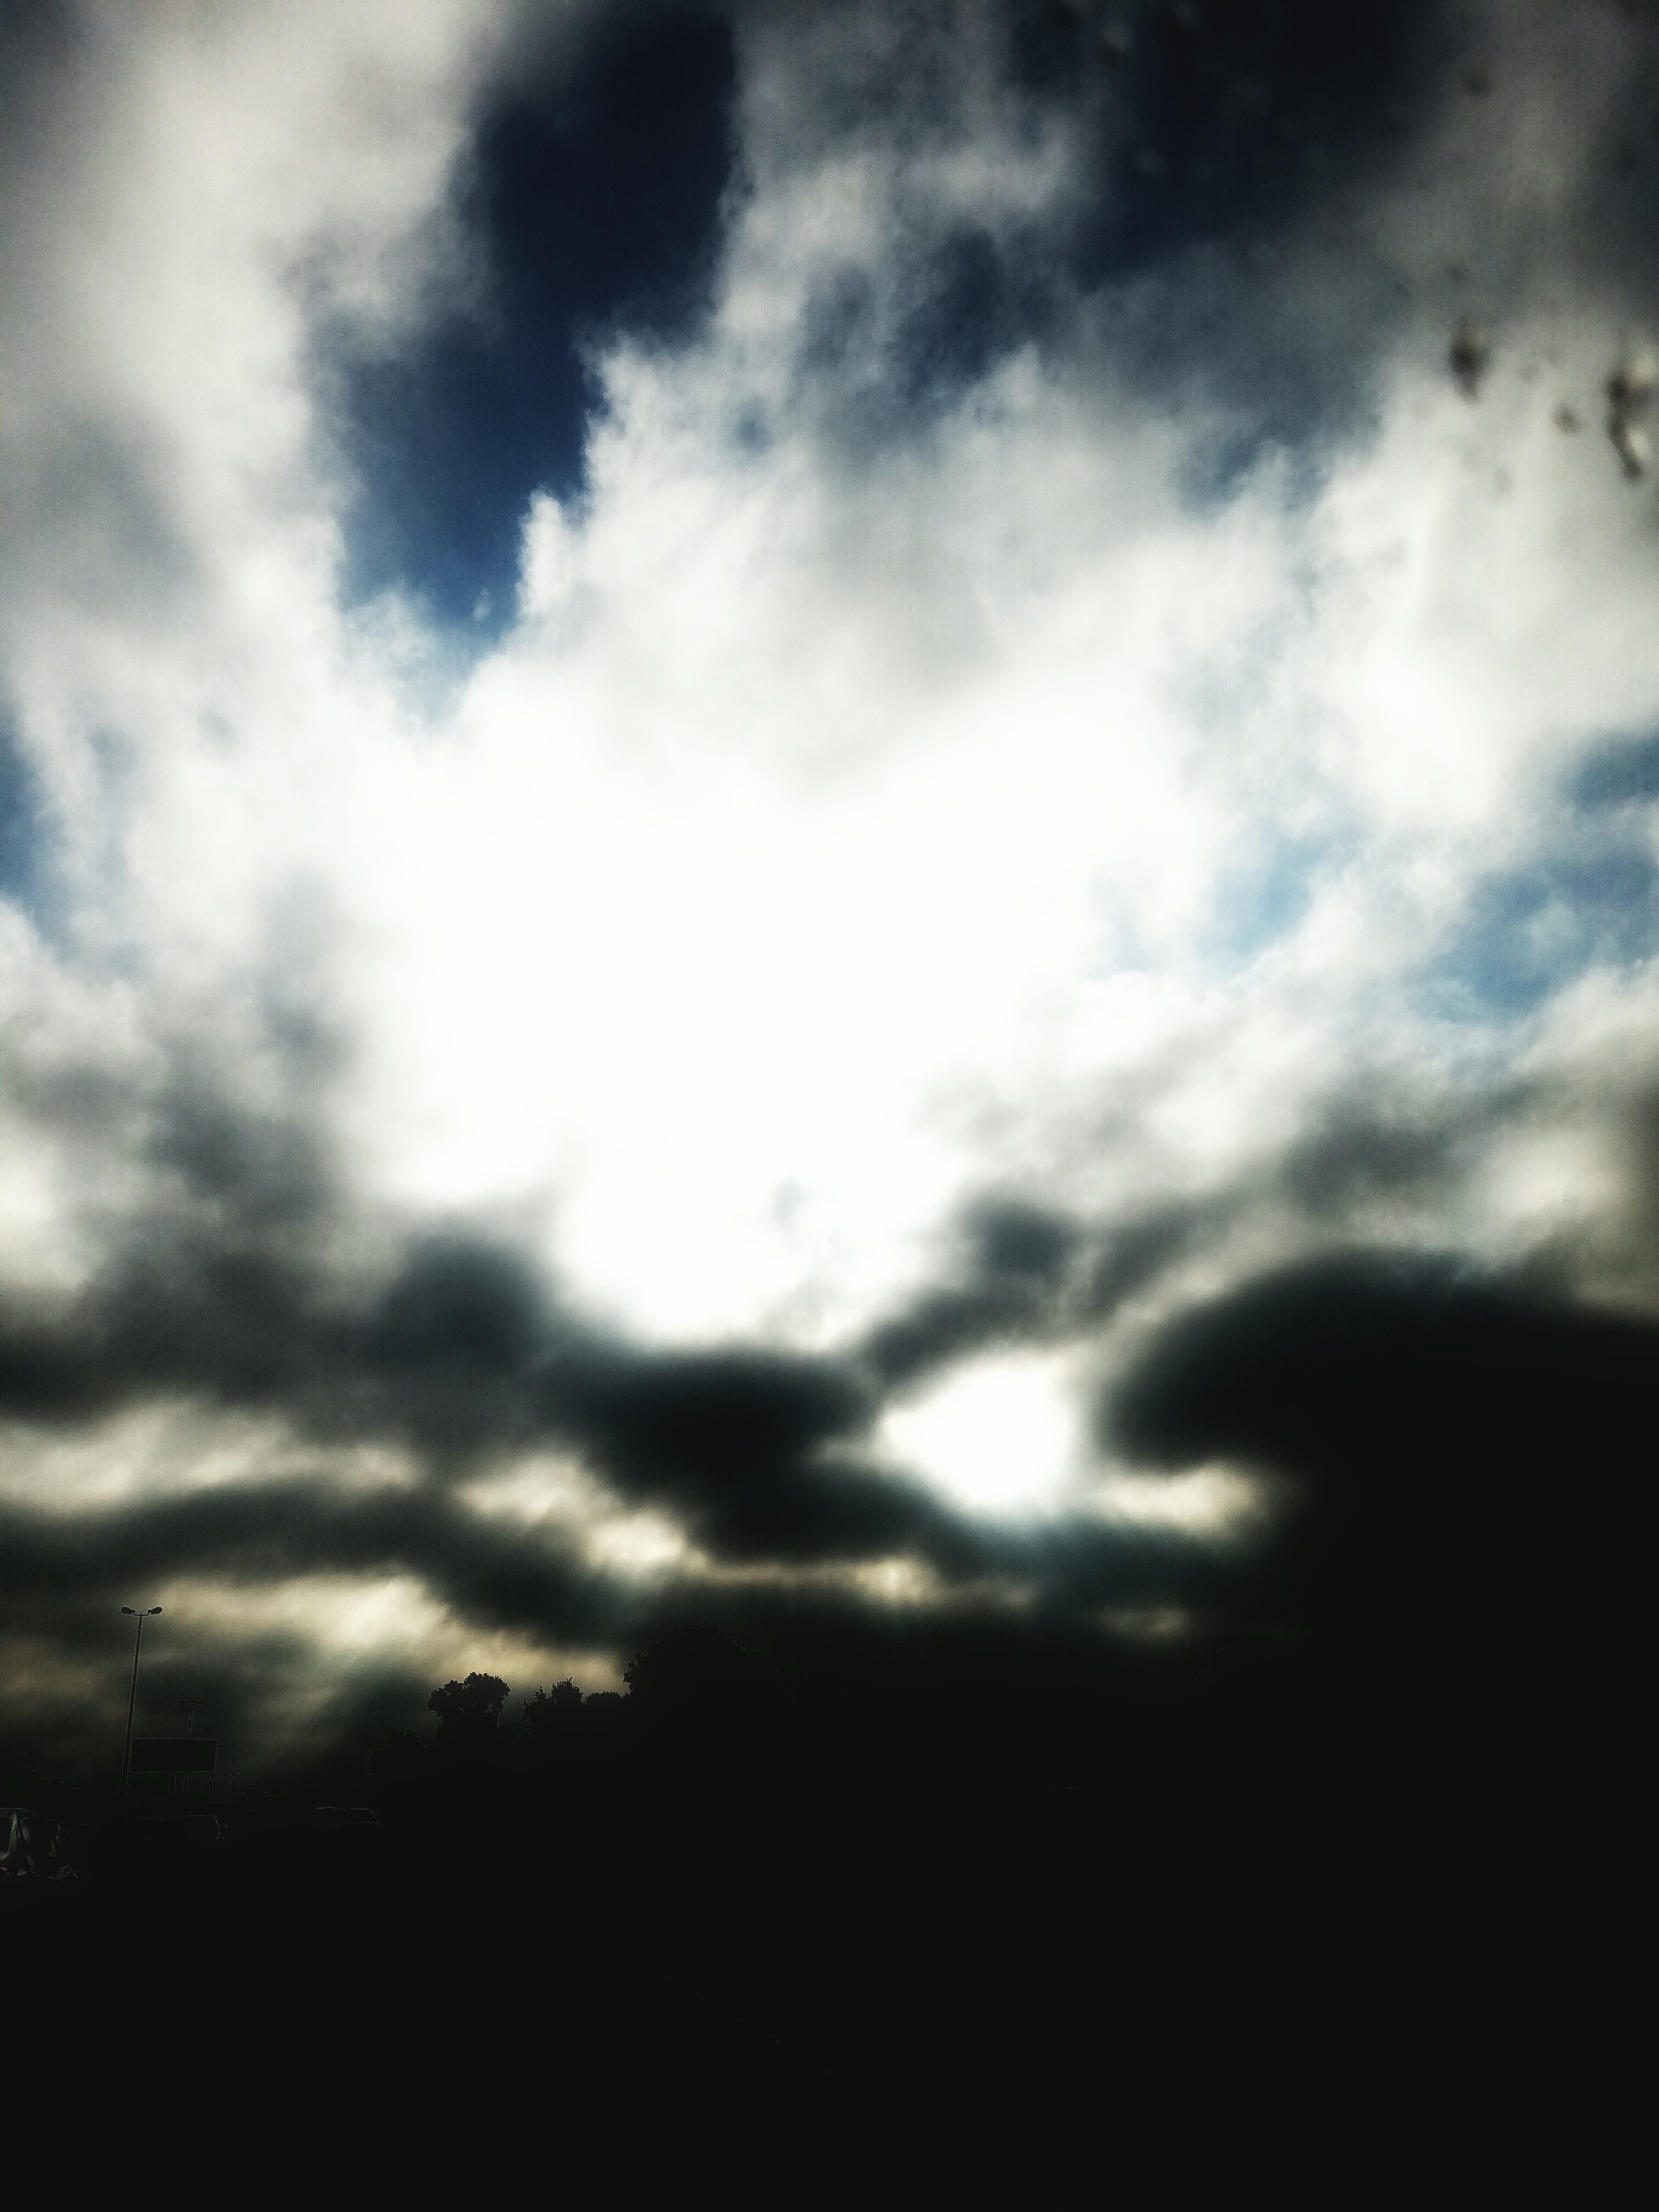
horizon, light, cloud, sky, sun, sunset, sunlight, morning, atmosphere, dusk, evening, reflection, darkness, meteorological phenomenon